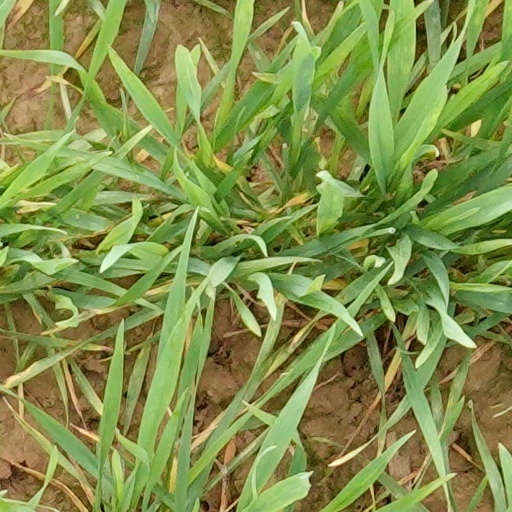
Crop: wheat